Elizabeth McCracken

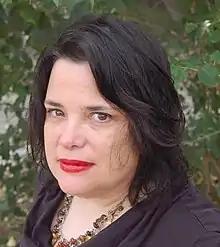
Elizabeth McCracken

Elizabeth McCracken (born September 16, 1966) is an American author. She is a recipient of the PEN New England Award.